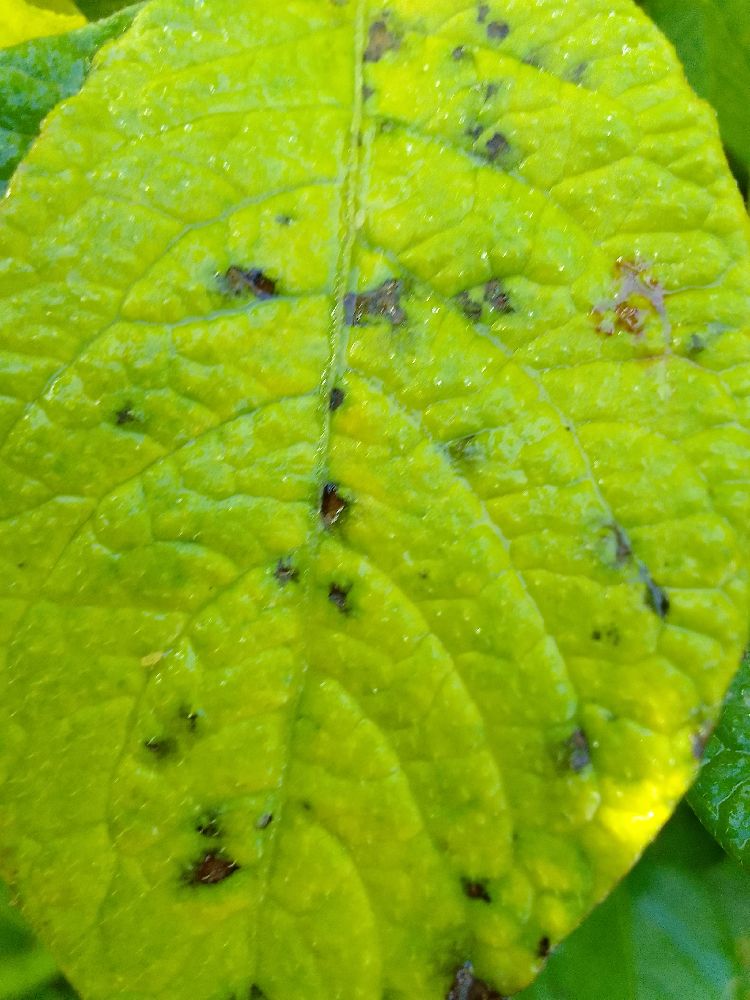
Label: Early blight